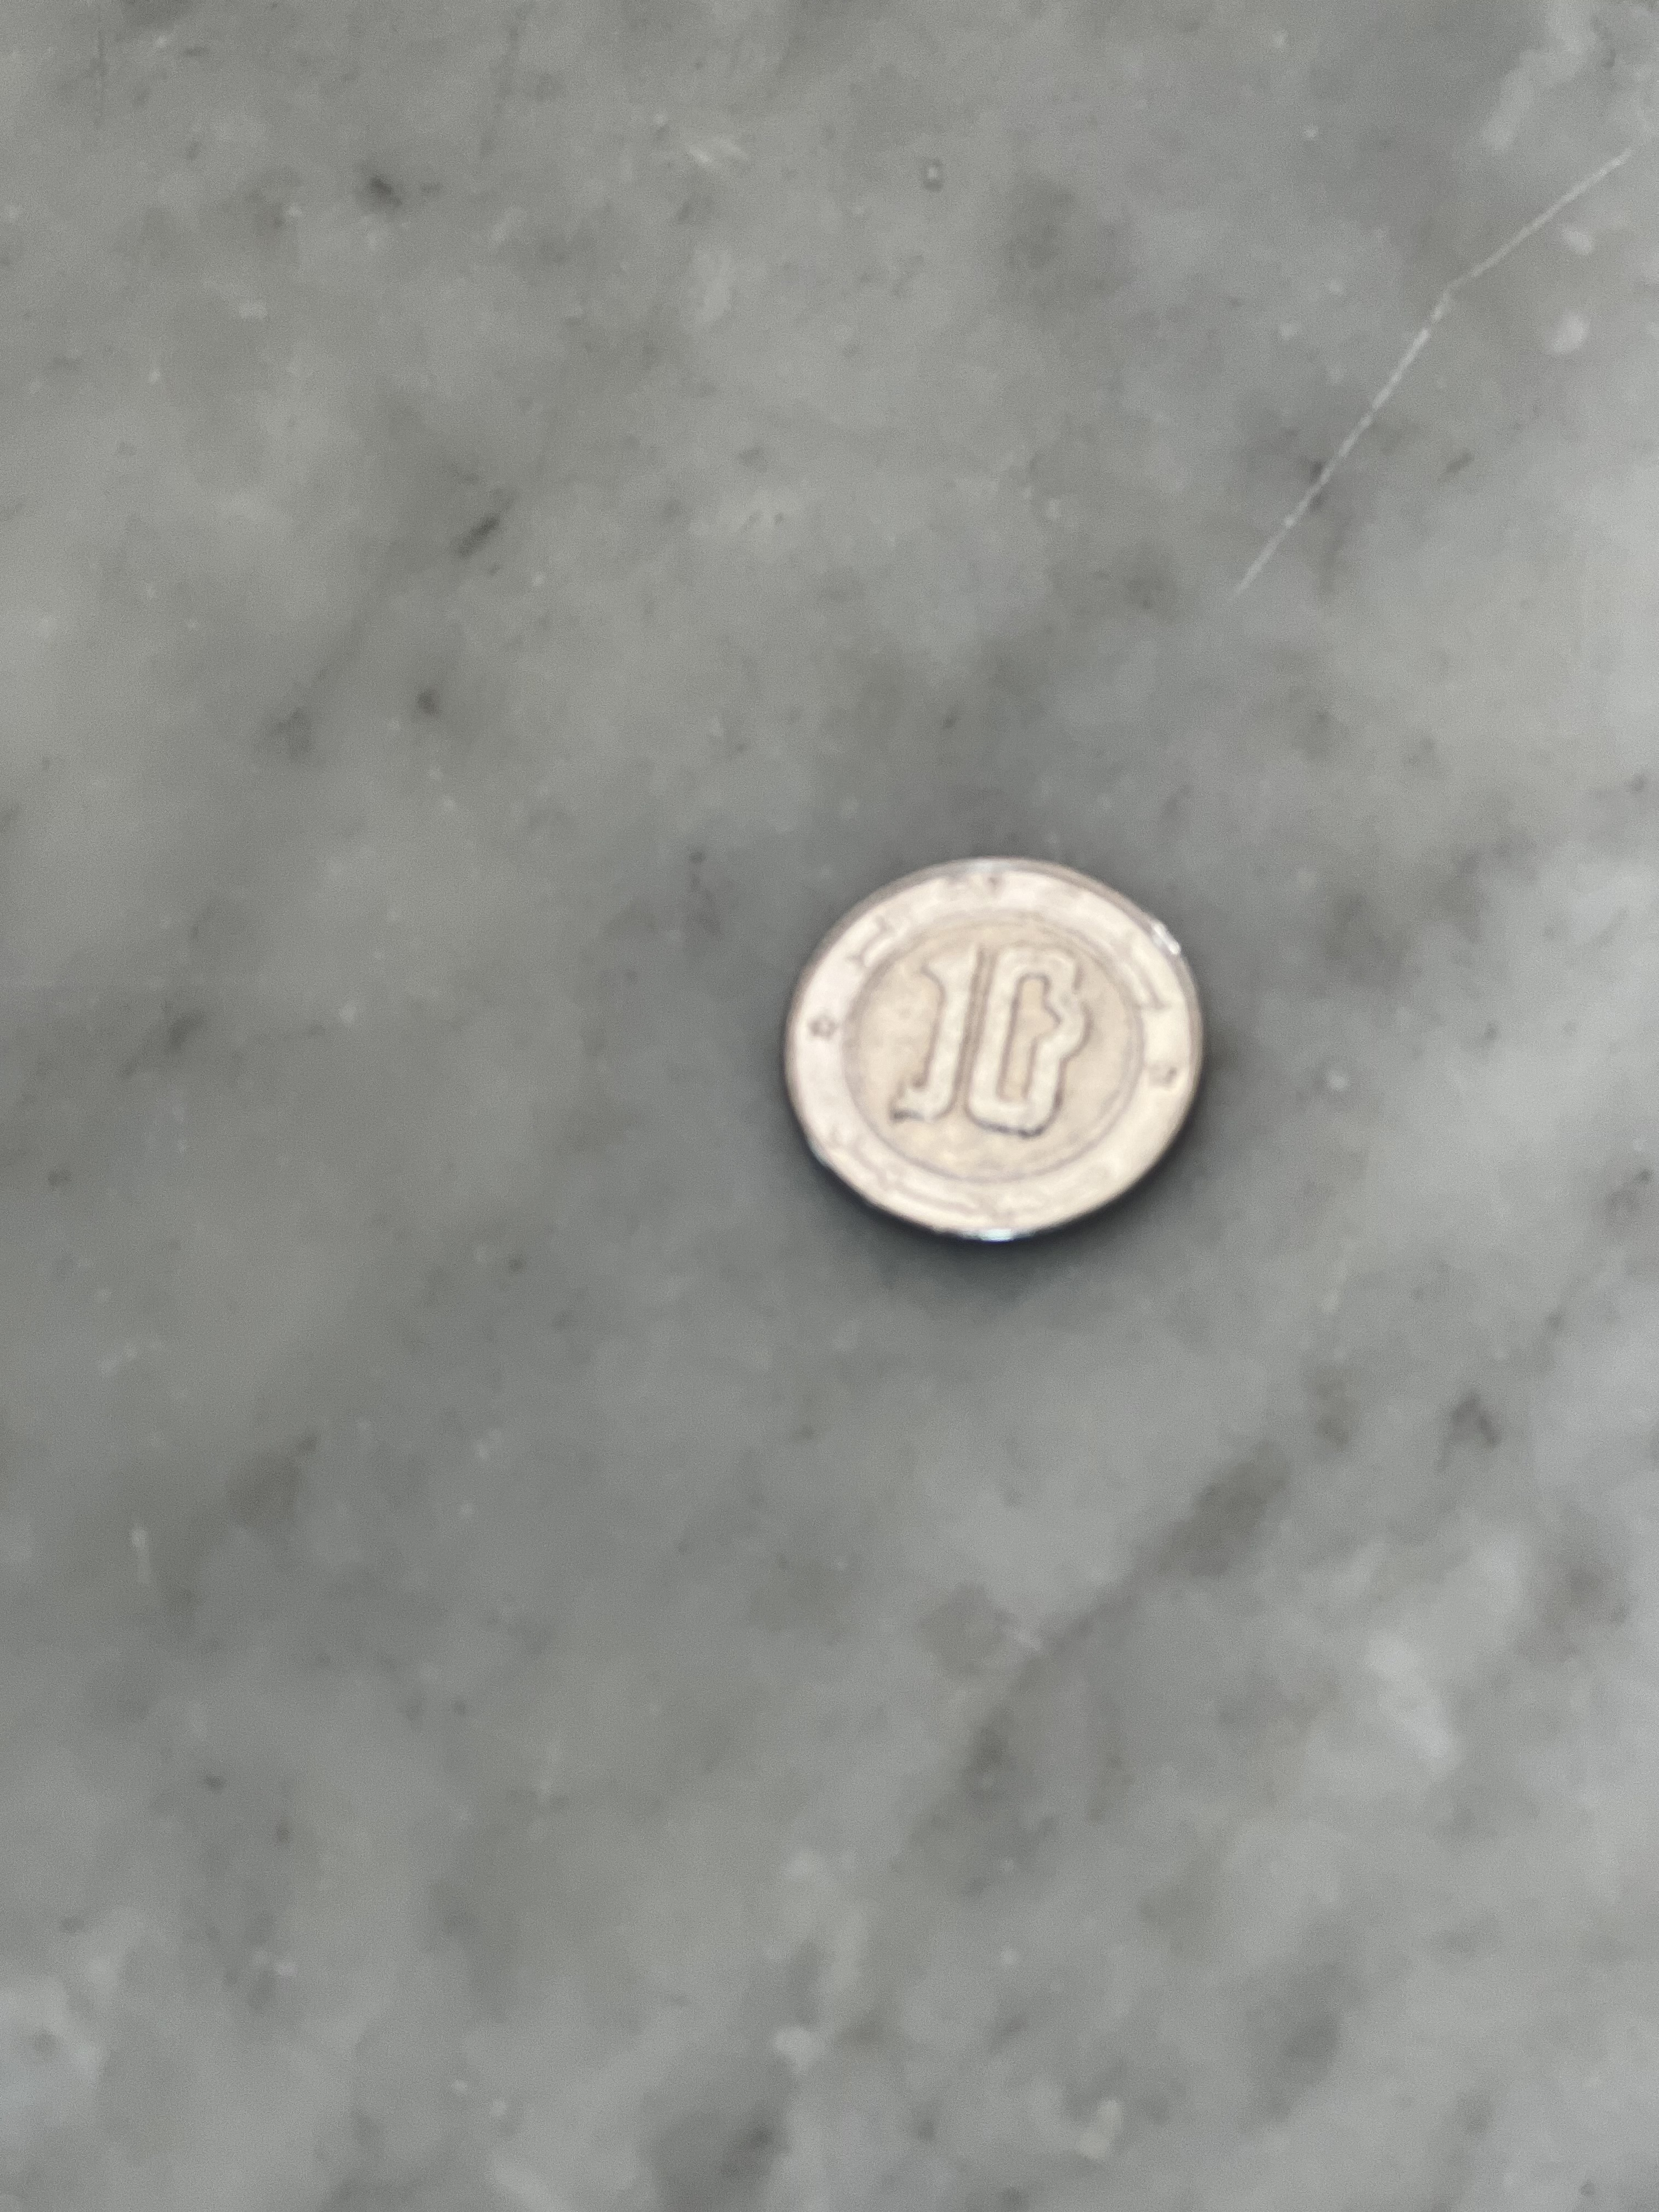
Denomination: 10DZDP